Isabel San Sebastián

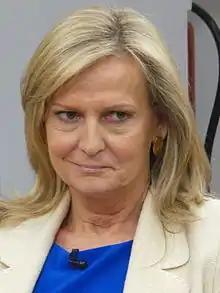
2015

The daughter of a Spanish diplomat, Isabel San Sebastián was born in Santiago, Chile. Her ancestry is Basque and Navarrese, and she is the cousin of Pamplona politician . After graduating in Information Sciences from the Complutense University of Madrid, she joined the newspaper "" in Bilbao. From there she jumped to writing for national media such as the magazine "Época" and the newspaper "ABC", where she began to write the political column "El contrapunto", and where she remained from 1989 to 2000.